São Jorge Castle

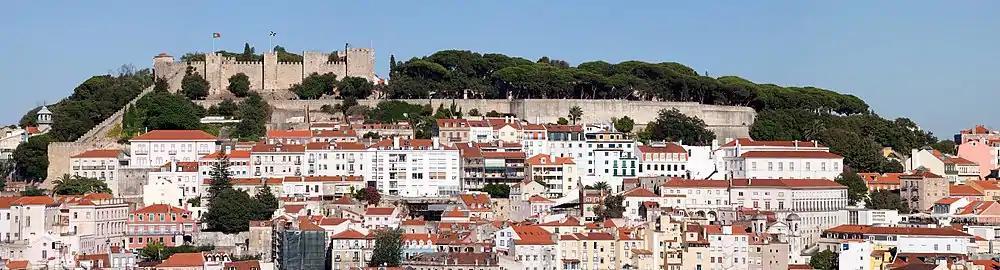
A panorama of the entire Castle of São Jorge

The castle is in the centre of Lisbon, on a hill, while many of its walls extend around the citadel into the civil parishes that surround it to the east and south.